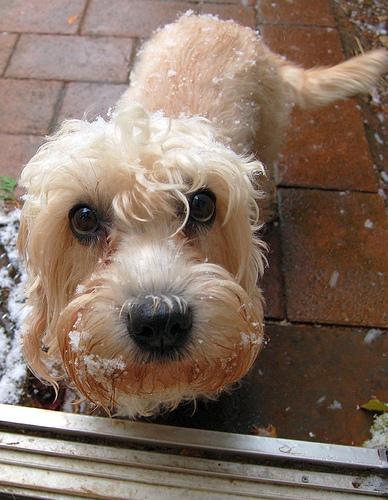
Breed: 211-n000052-Dandie_Dinmont